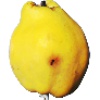
Label: Quince 1